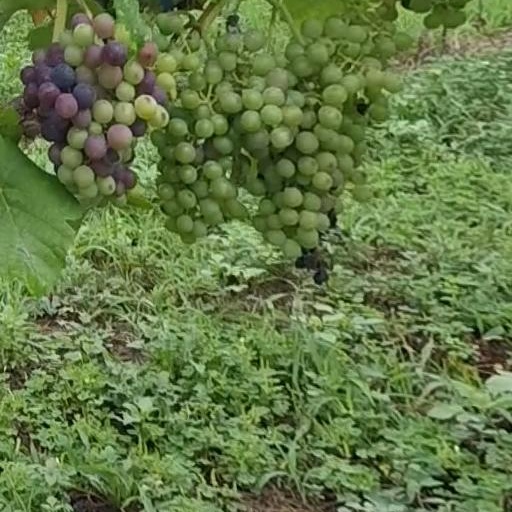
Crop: grape